Baron Saye and Sele

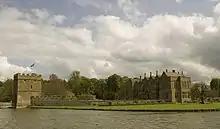
Broughton Castle in Oxfordshire, family seat of the Barons Saye and Sele

By 1715, all of the coheirs to the Barony of Saye and Sele had died save one; Cecil Twisleton, "de jure" tenth Baroness Saye and Sele. She was the daughter of the aforementioned Hon. Elizabeth, daughter of the second Viscount Saye and Sele. However, the barony was only formally called out of abeyance in favour of her great-grandson, Thomas Twisleton, who became the thirteenth Baron Saye and Sele. He was a General in the Army. His son, the fourteenth Baron, assumed the additional surnames of Fiennes and Eardley in 1825. He was succeeded by his son, the fifteenth Baron, who in his turn was succeeded by his cousin, the sixteenth Baron. In 1849 he assumed the additional surnames of Wykeham-Fiennes (the first Viscount Saye and Sele was a descendant of the sister and heiress of William of Wykeham). His grandson, the eighteenth Baron, served as Comptroller of the Household from 1912 to 1915 in the Liberal government of H.H. Asquith. As of 2024 the title is held by his great-grandson, the twenty-second Baron. In 1965 he relinquished the additional surnames of Twisleton and Wykeham.